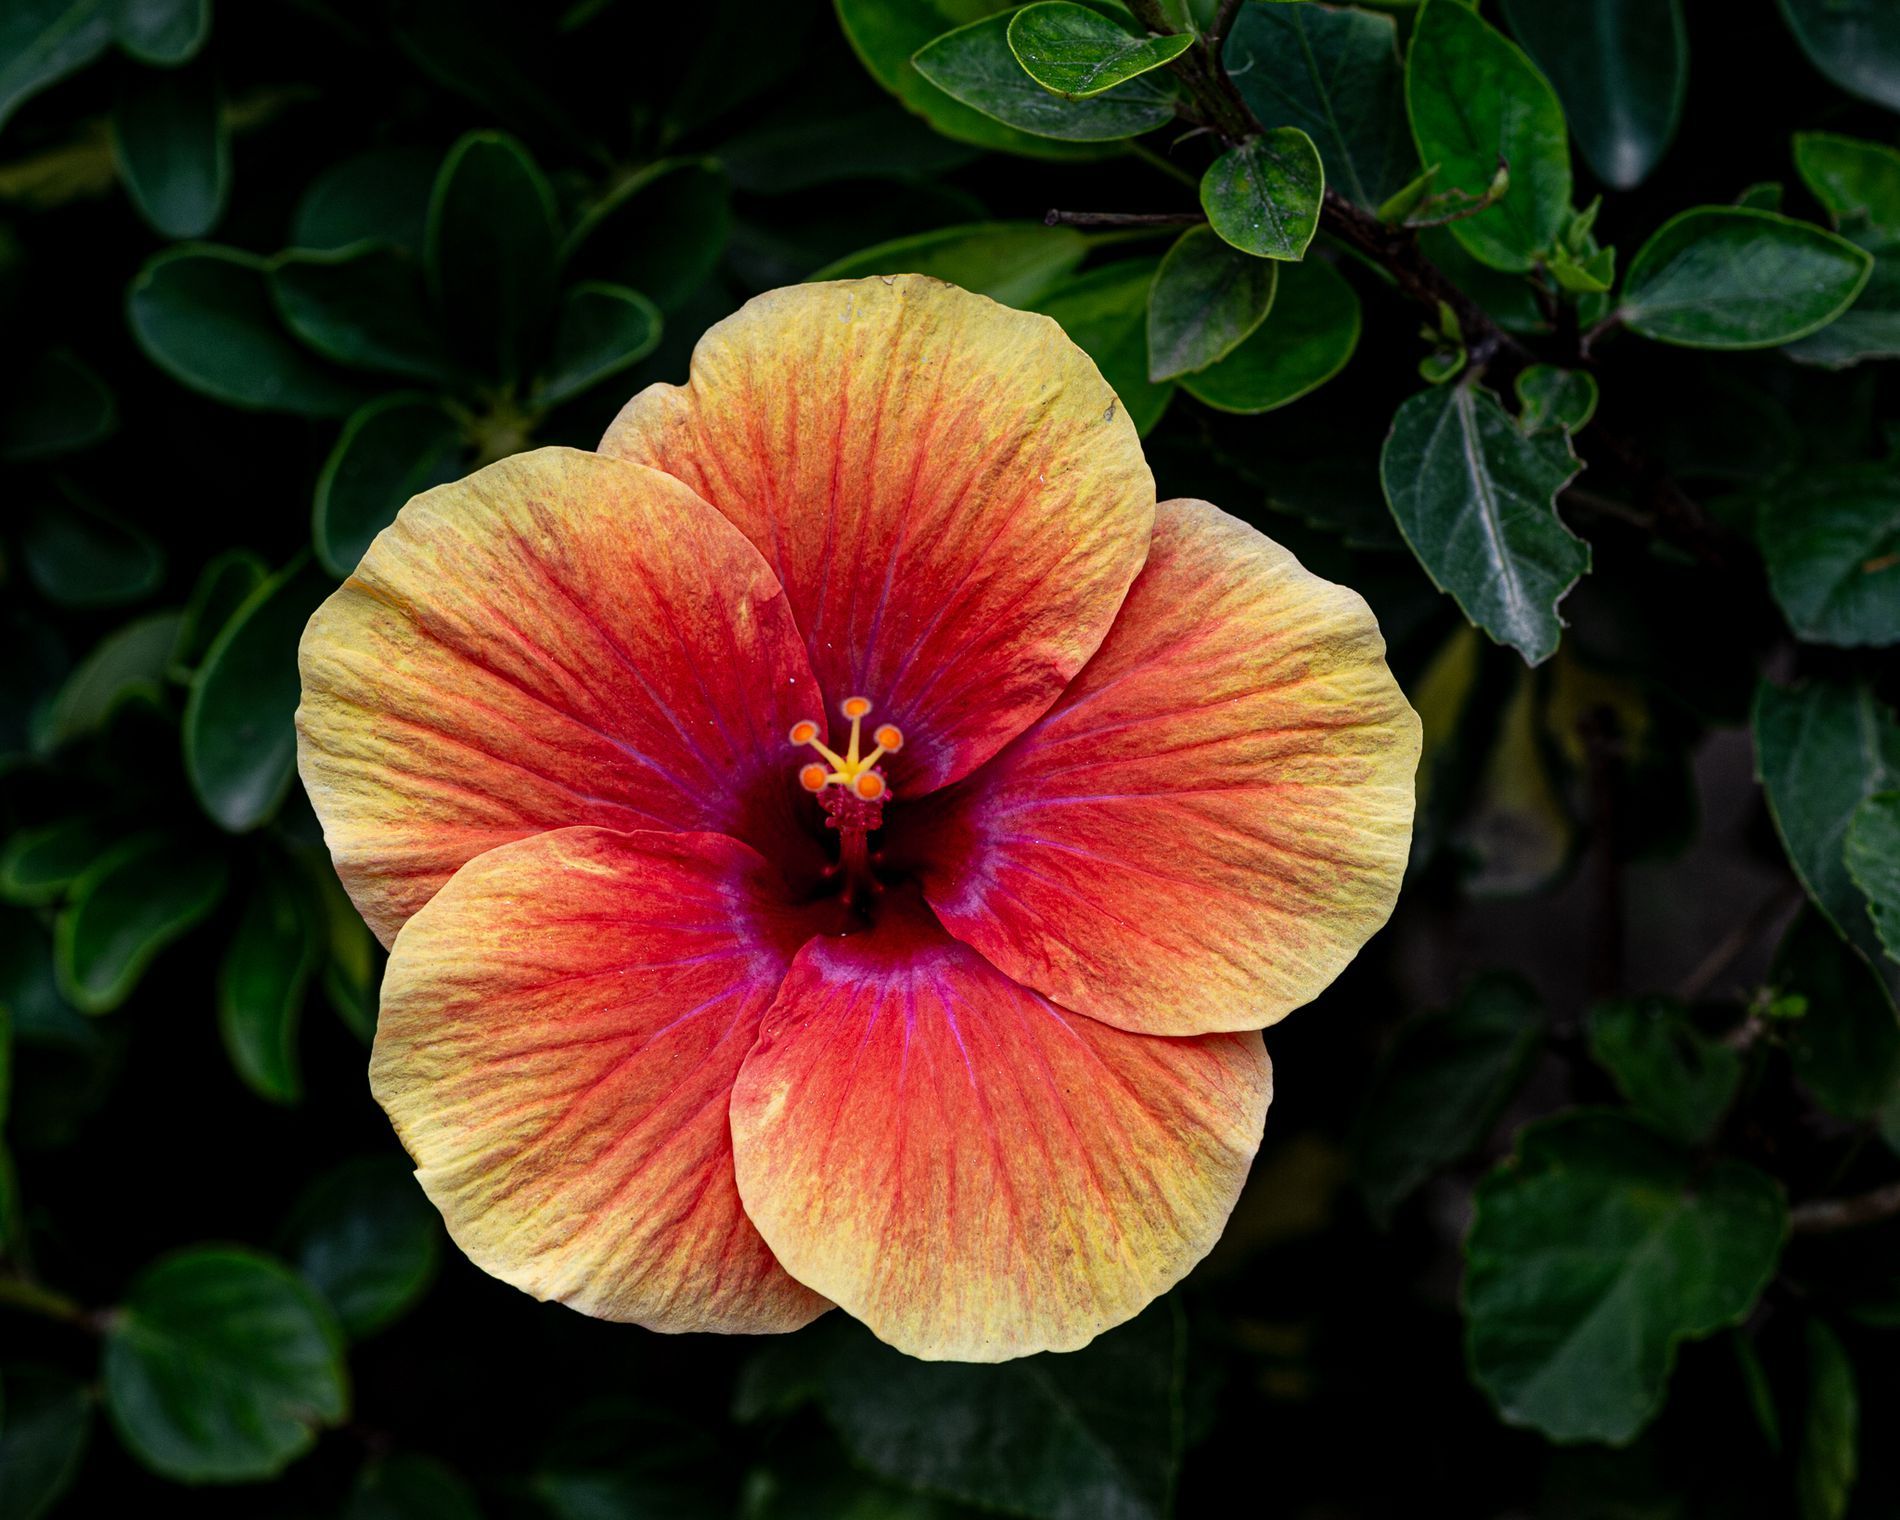
Hibiscus Flower
The image shows a hibiscus flower blooming beautifully against dark green leaves in the background. Its petals display a stunning color gradient, ranging from deep red in the center to bright orange and soft yellow at the edges.
A close-up shot of a vibrant hibiscus flower, its petals a blend of deep red, orange, and golden yellow. Natural lighting enhances the flower's texture and colors with warmth against a backdrop of dark green leaves.
Labels: Flower, Geranium, Plant, Petal, Pollen, Rose, Hibiscus, Acanthaceae, Leaves
Camera: NIKON CORPORATION NIKON D4
Lens: 105.0 mm f/2.8, AF-S VR Micro-Nikkor 105mm f/2.8G IF-ED
Aperture: F8
Exposure: 1/250 sec
ISO: 160
Focal length: 105.0 mm